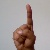
The image shows a hand gesture representing the letter 'D' in Indian Sign Language.